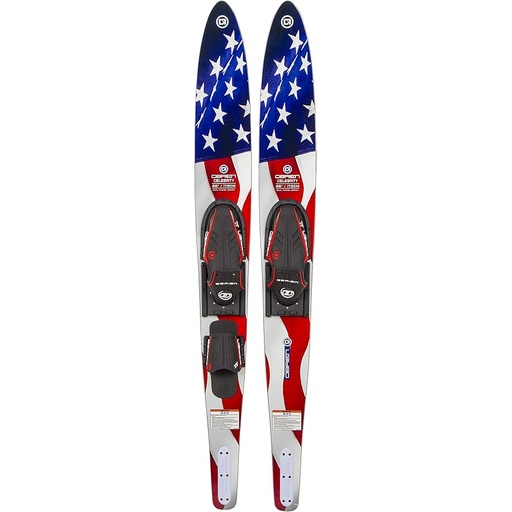
O'Brien Celebrity 68" Combo Waterskis ??Versatile Water Skis for All Skill Levels with Adjustable X-7 Bindings & Durable Construction
About This X-7 adjustable binding designed to fit US Men 4.5-13 Padded rear toe plate Great all-around ski for the whole family Performance side cut for better turning Dual tunnel enhances control and stability Overview Size : 68" Color : MULTICOLOR Brand : O'Brien Material : Fiberglass Sport : Boating
Brand: OBrienWatersports
Category: Sporting Goods > Outdoor Recreation > Boating & Water Sports > Towed Water Sports > Water Skiing > Water Skis > Combo Water Skis